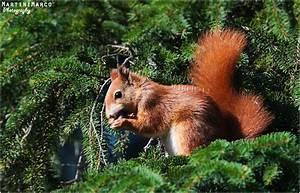
squirrel